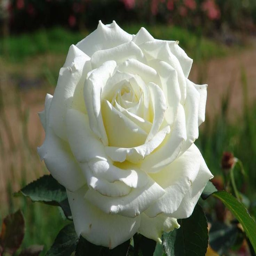
memoire roses the buds are tight & the firm petals unfold into large , shapely , unblemished white blooms which last well on the plant or in the vase .